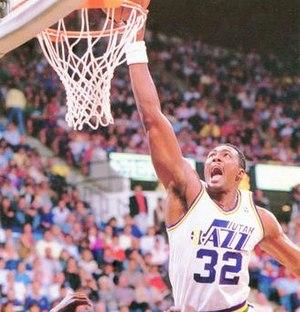
Karl Anthony Malone, né le 24 juillet 1963 à Summerfield dans l'État de Louisiane, est un ancien joueur professionnel de basket-ball considéré comme l'un des meilleurs ailiers forts de l'histoire de la National Basketball Association.
Cette page présente la liste des 200 meilleurs marqueurs de la NBA en carrière en saison régulière.